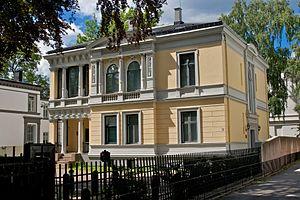
La politique en Israël s'exerce dans le cadre d'une démocratie parlementaire sans constitution mais dont les règles sont formalisées par des lois fondamentales. La vie politique a été marquée par les conflits avec les pays arabes puis depuis la première Intifada avec les Palestiniens.